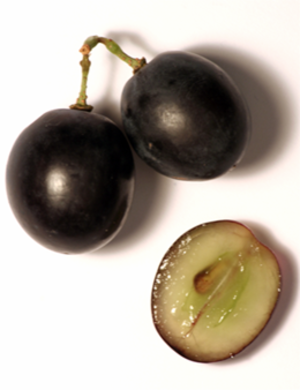
Raisin de cuve (destiné à la vinification). Jus blanc et pellicule colorée
Le vin blanc est un vin produit par la fermentation alcoolique du moût des raisins à pulpe non colorée et à pellicule blanche ou noire. Il est traité de façon à conserver une couleur jaune transparente au produit final. La grande variété des vins blancs provient de la grande quantité de cépages, des modes de vinification, mais aussi du taux de sucre résiduel.
Le vin rosé, ou plus simplement le rosé, ne possède pas de définition satisfaisante malgré de longs débats tant en France qu'à l'international. En effet, si la législation européenne ou l'Organisation internationale de la vigne et du vin donnent bien une définition du vin, elles n'en proposent aucune pour les vins blancs, les vins rouges ou encore les vins rosés. En fait, les usages se sont parfaitement accommodés de ce vide, puisqu'on édicte des règlements et des circulaires, on négocie, on signe des contrats, bref on reconnaît une existence indéniable au rosé dans le monde du vin.